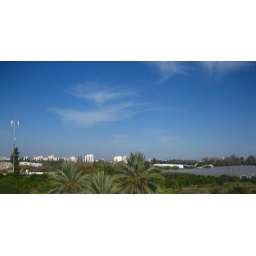
Out a bus window near Ramat Gan (north Tel Aviv), Israel